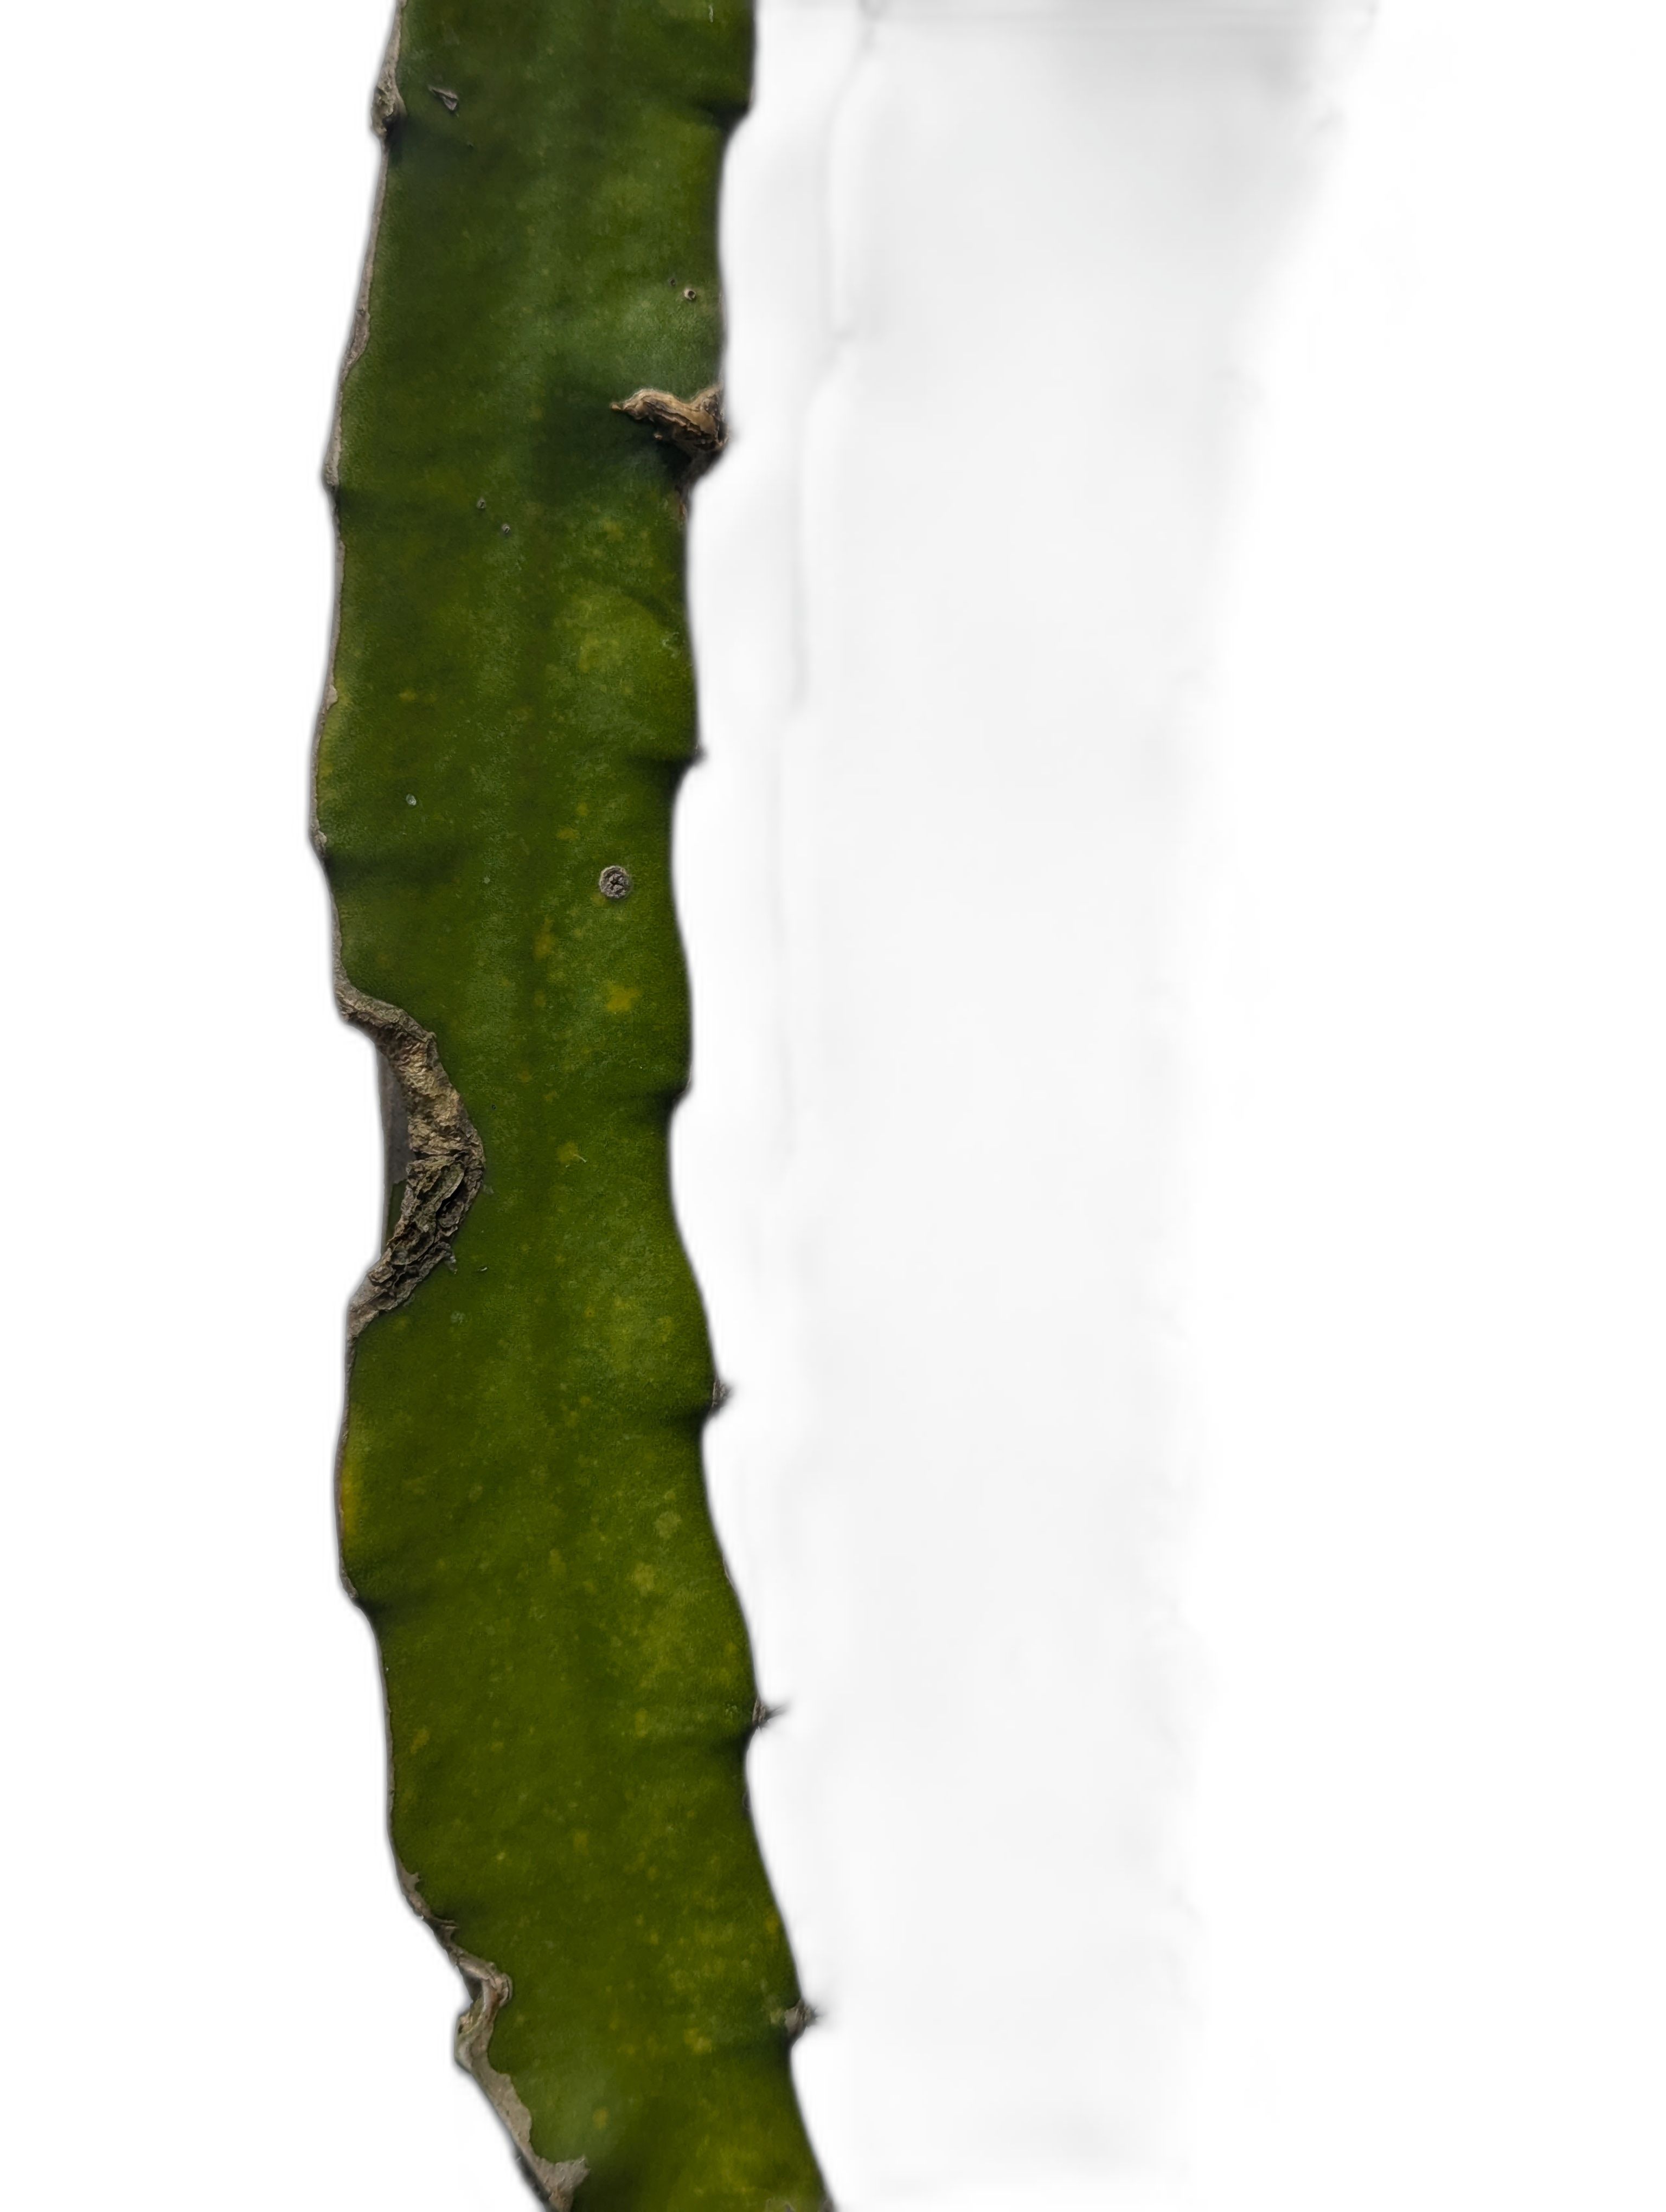
Label: Good leaf